Carrion insects

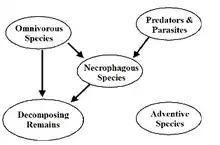

The ecological roles described above can further be condensed into two broad, general classifications: